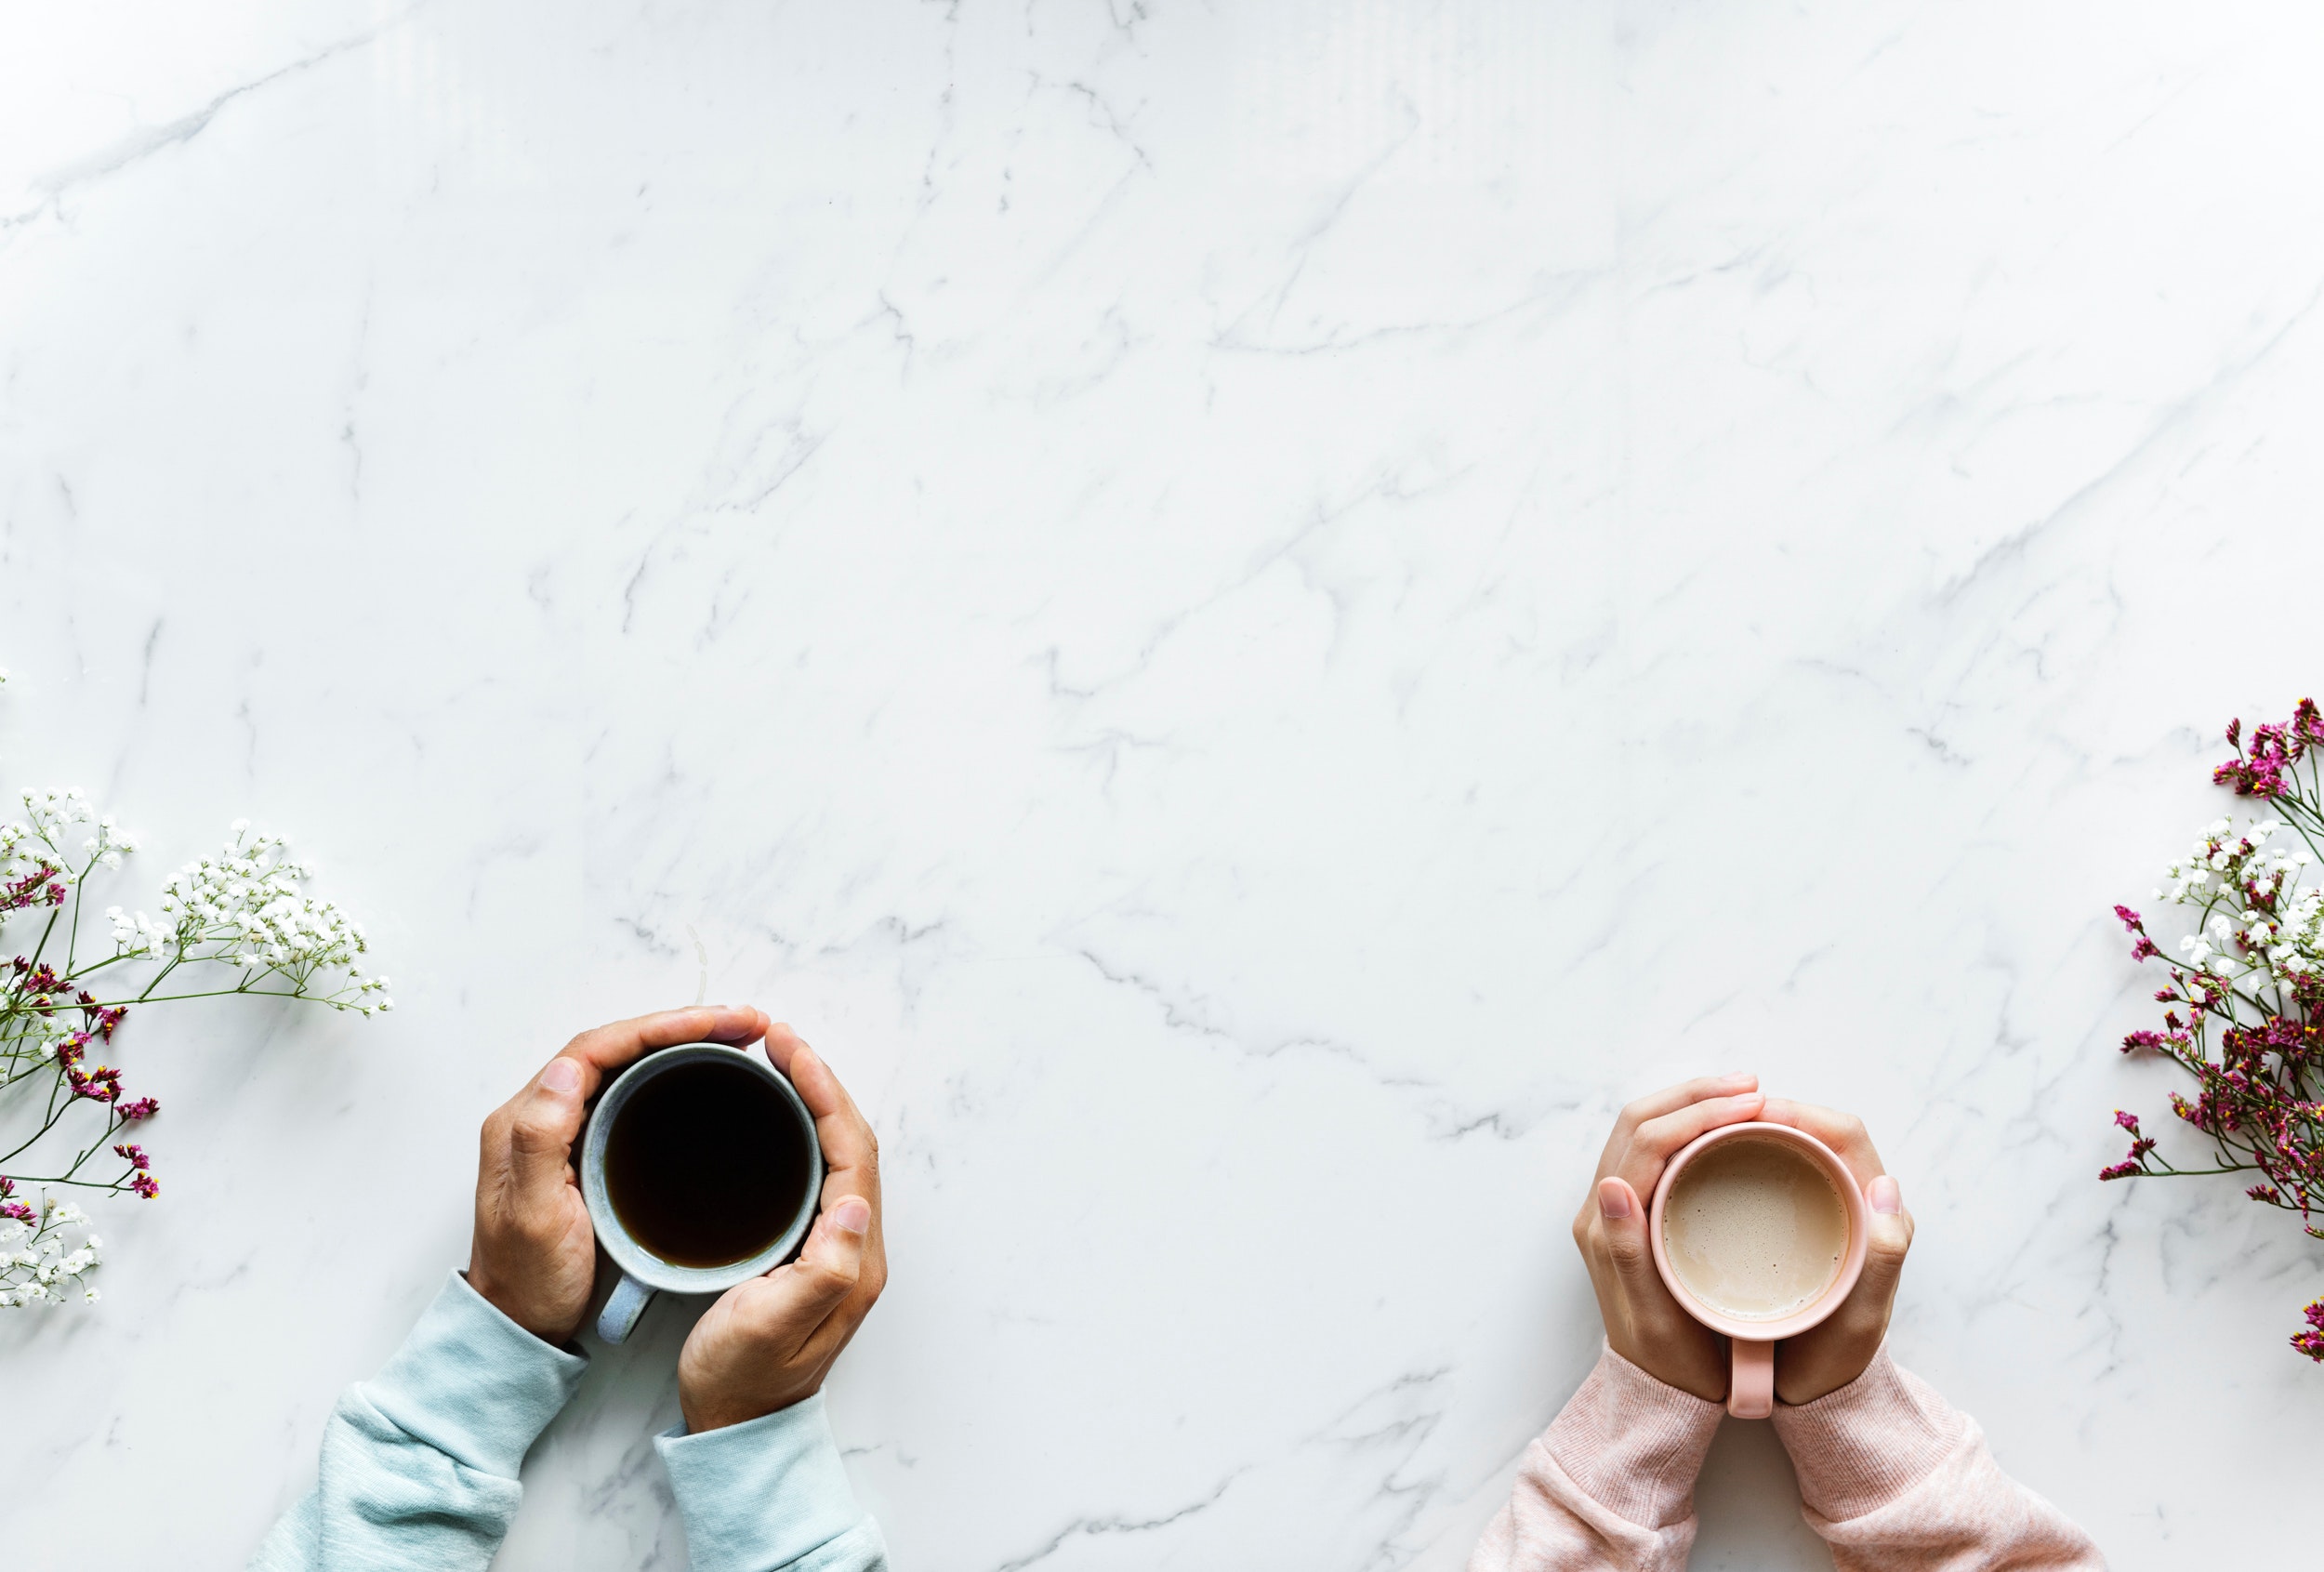
pink, wind instrument, musical instrument, brass instrument